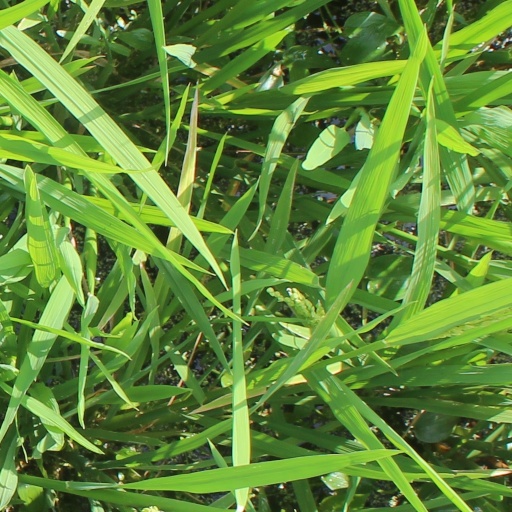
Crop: rice